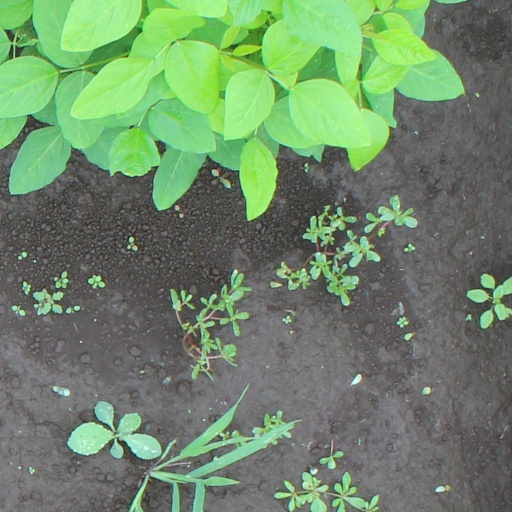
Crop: soybean